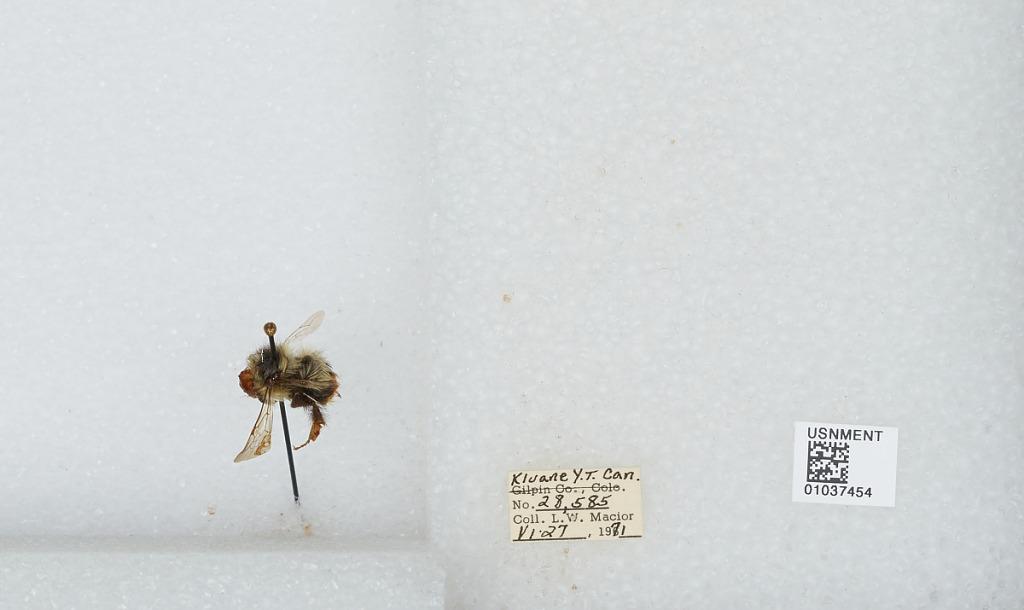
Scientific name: Bombus (Pyrobombus) mixtus Cresson
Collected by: L. Macior
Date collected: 1971-6-27
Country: Canada
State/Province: Yukon Territory
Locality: Kluane
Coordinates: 60.75, -139.5